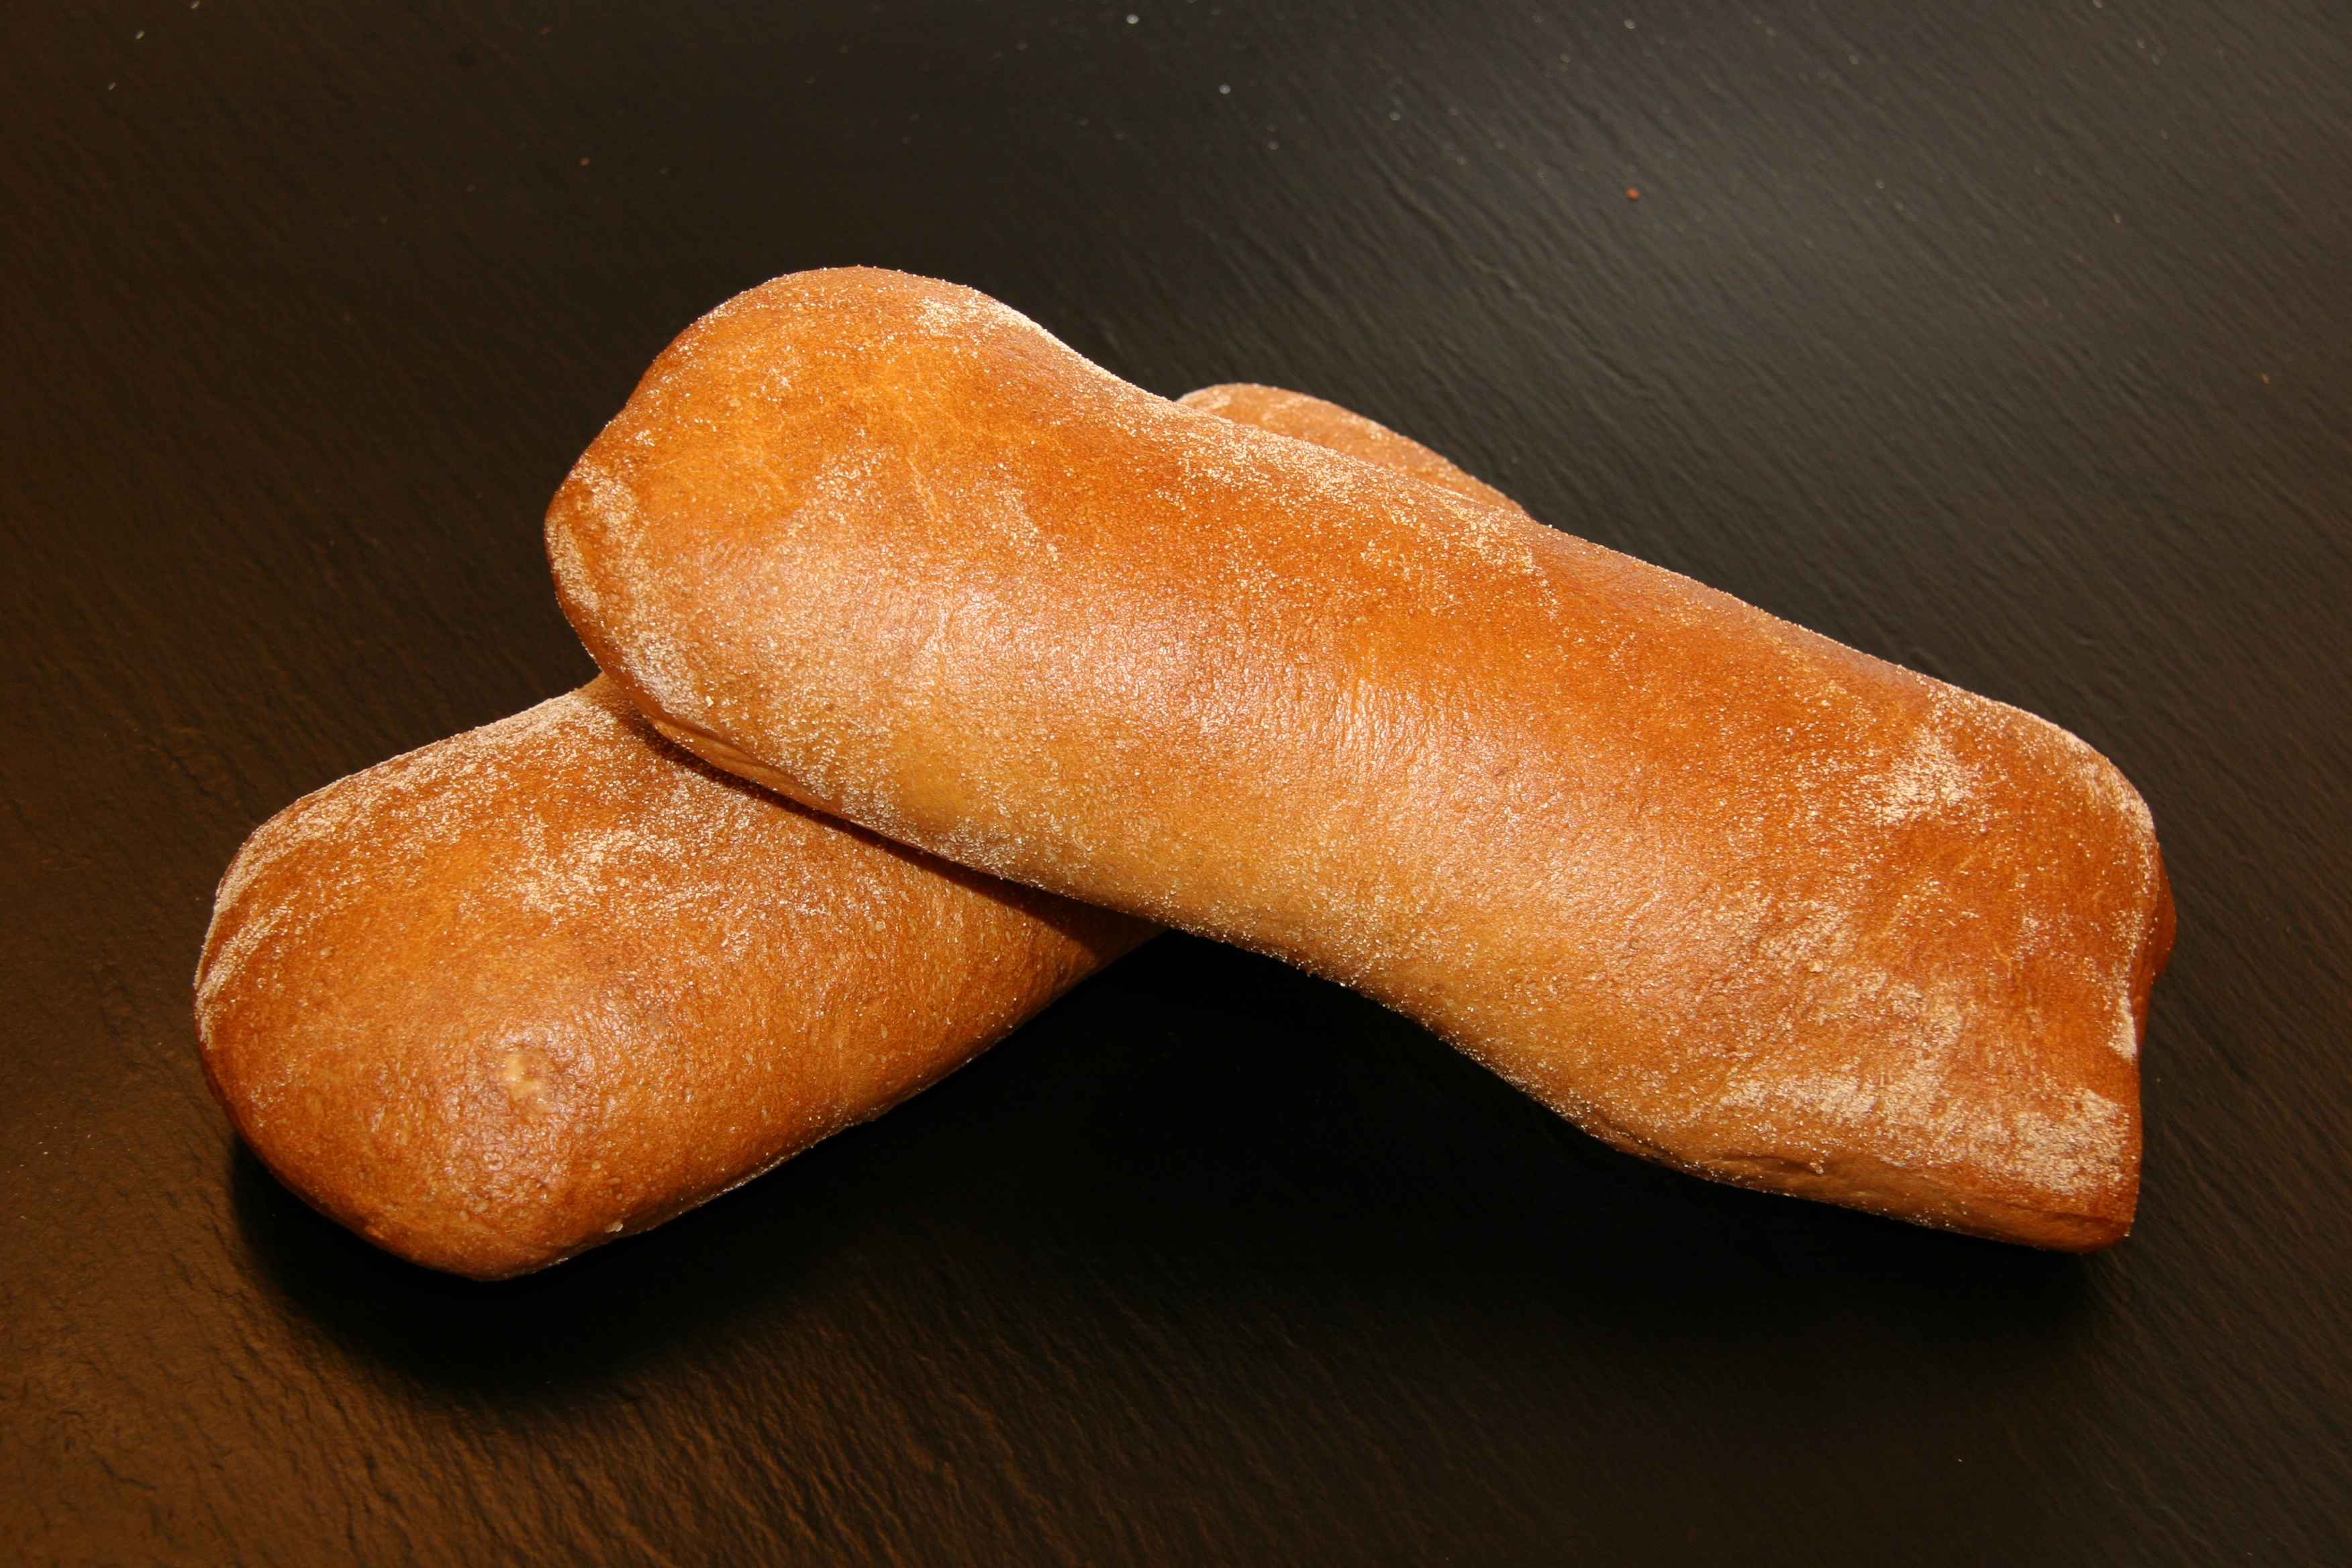
food, recipe, craft, dessert, cuisine, bread, baked, baguette, dining, baker, beautiful, ciabatta, production, oven, italian, baked goods, bread roll, freshly baked, bakes bread, hot dog bun